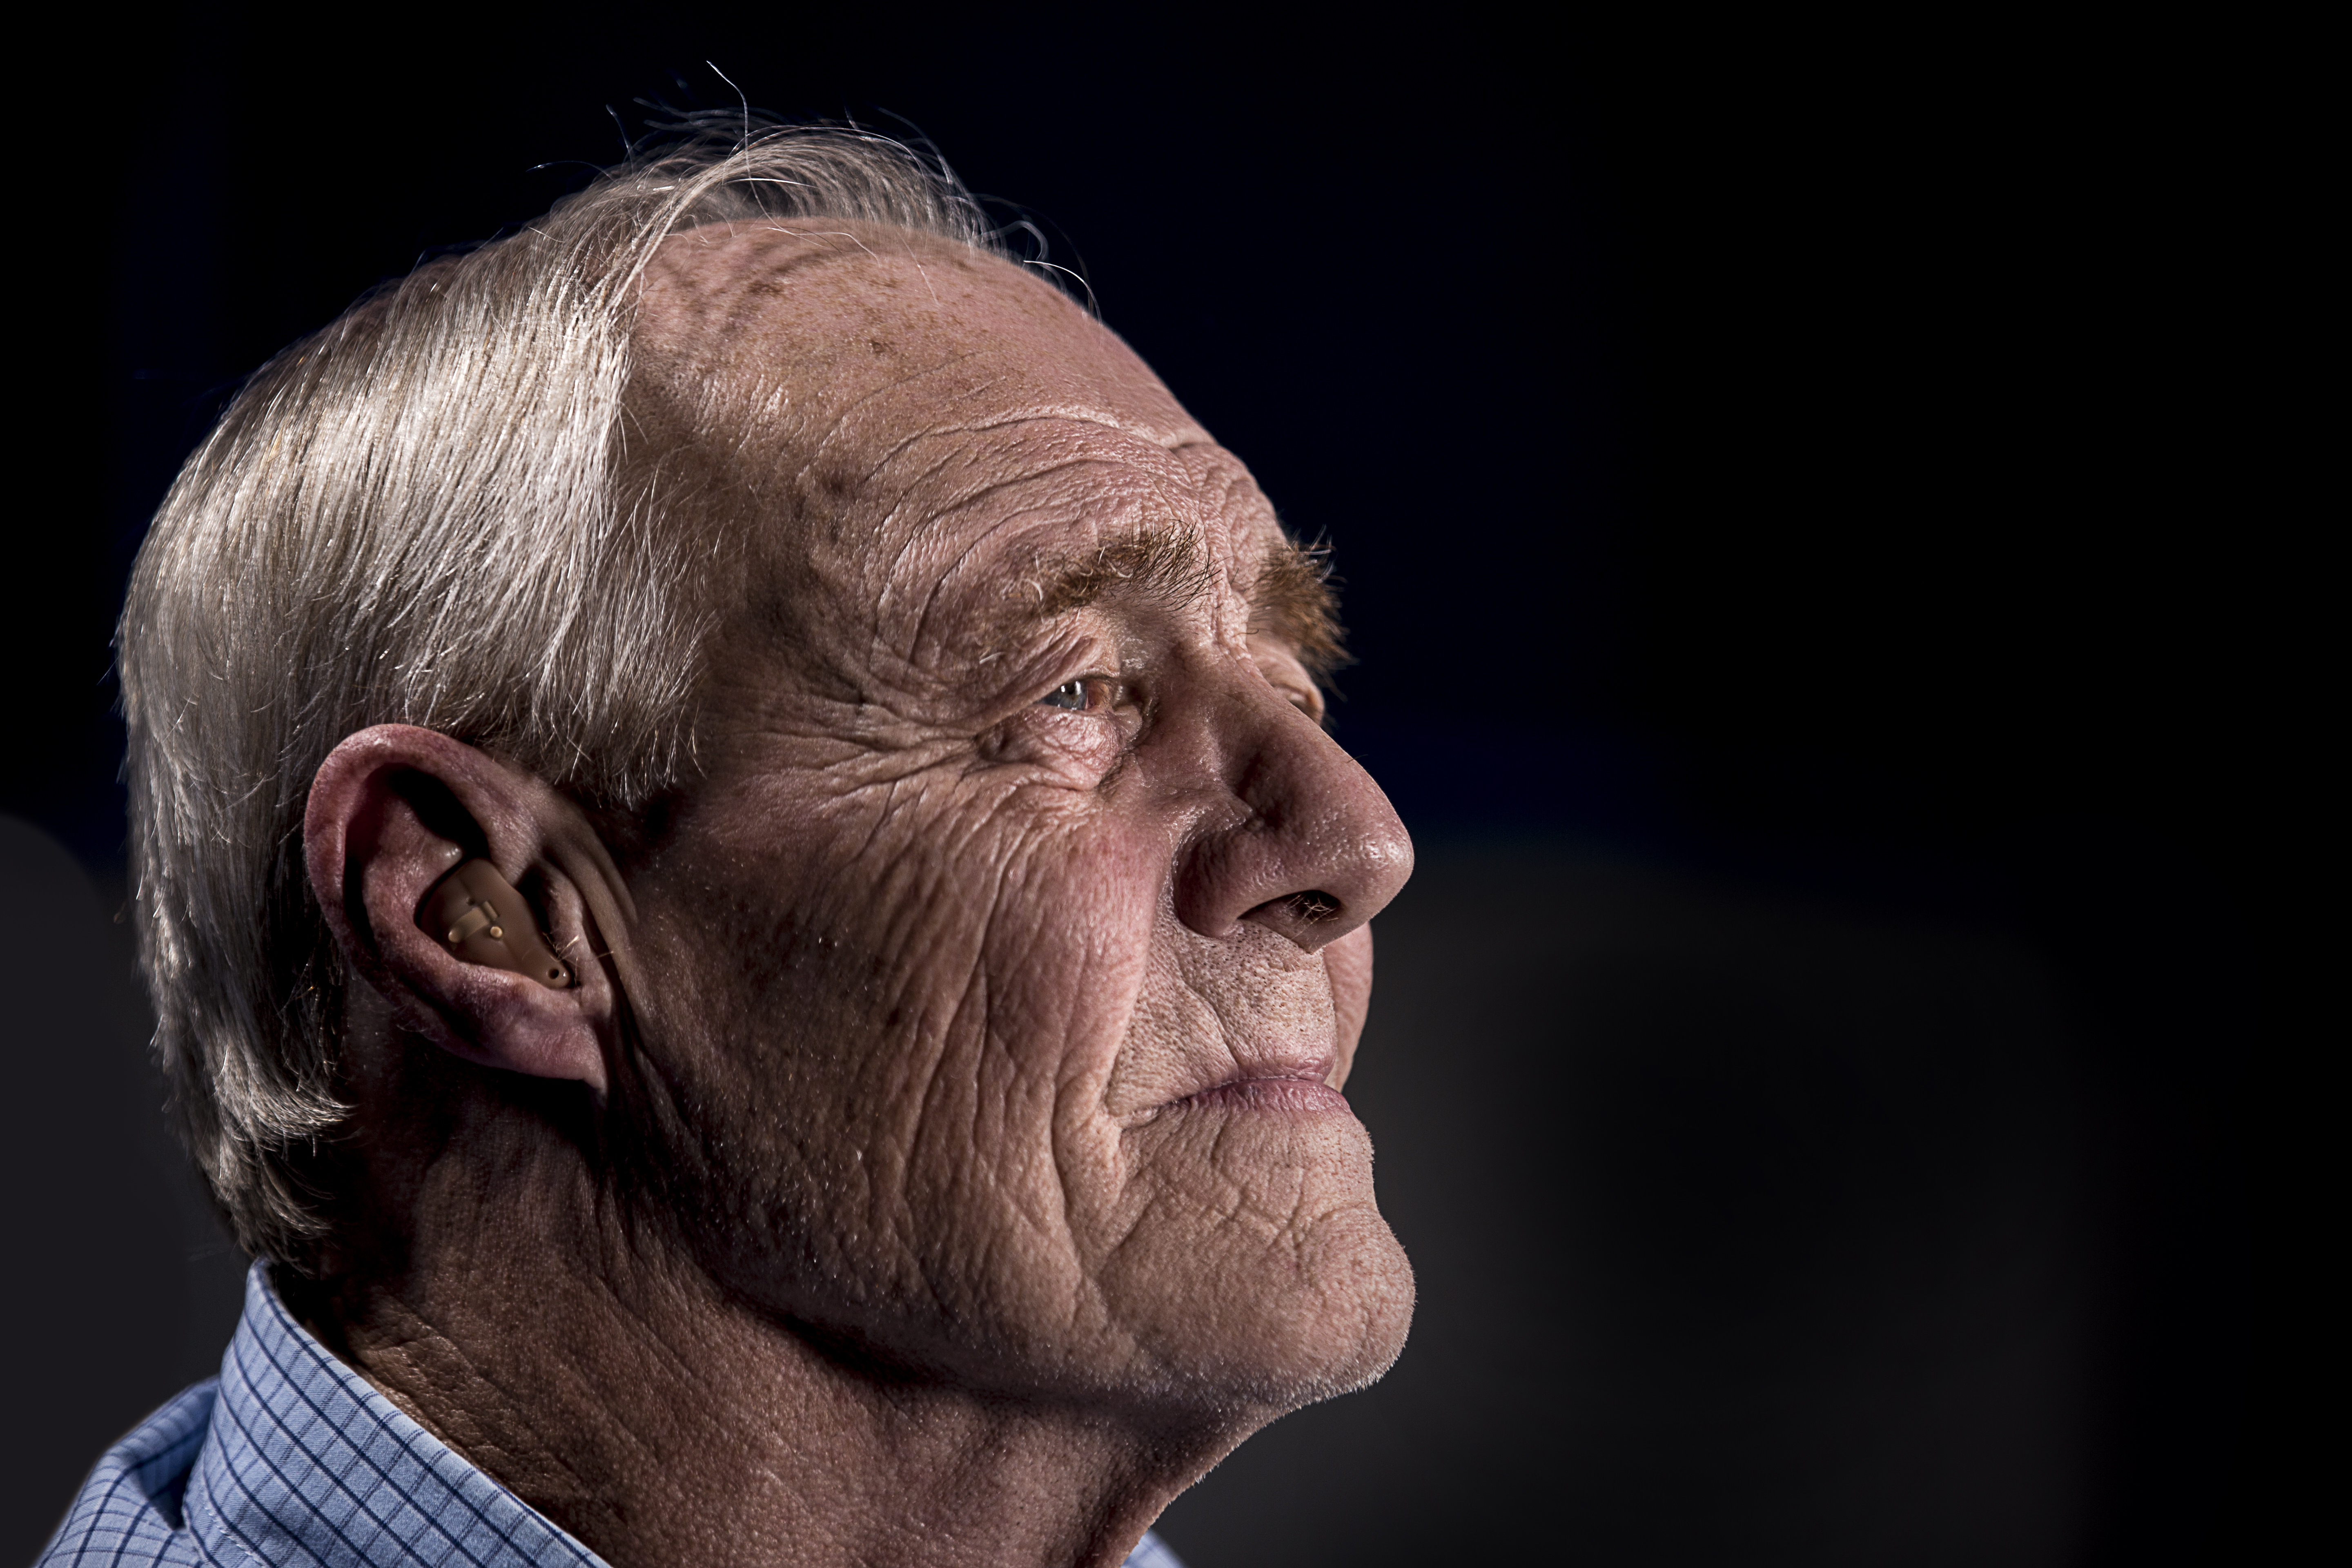
man, person, hair, old, portrait, side view, beard, face, head, elderly, adult, facial hair